Military dictatorship

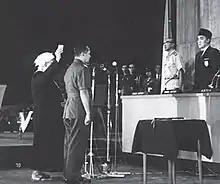
The 1967 inauguration of Suharto as President of Indonesia, marking the start of his 31-year military-backed dictatorship, which was notorious for authoritarian rule, widespread corruption, and human rights abuses.

The rule of warlords that seized power over the central government in ancient China have been compared to modern military dictatorships. These include Dong Zhuo in the 2nd century and Cao Cao in the 3rd century. Korea underwent military rule in the post-classical era. The Goguryeo kingdom fell under the control of military leader Yŏn Kaesomun in 642. Yeon took absolute power after having the monarch killed and having another member of the royal family placed on the throne as a figurehead. Another military autocracy developed in Korea in 1170 when the military officers of the Goryeo dynasty revolted against the expansion of civil service at the expense of the military. The monarch was again replaced with a relative to serve as a figurehead, and a series of military officers ruled over the Goryeo military regime as they sought to undermine and seize power from one another. Power was consolidated by Ch'oe Ch'ung-hŏn through a coup in 1196, and his descendants ruled until 1258.